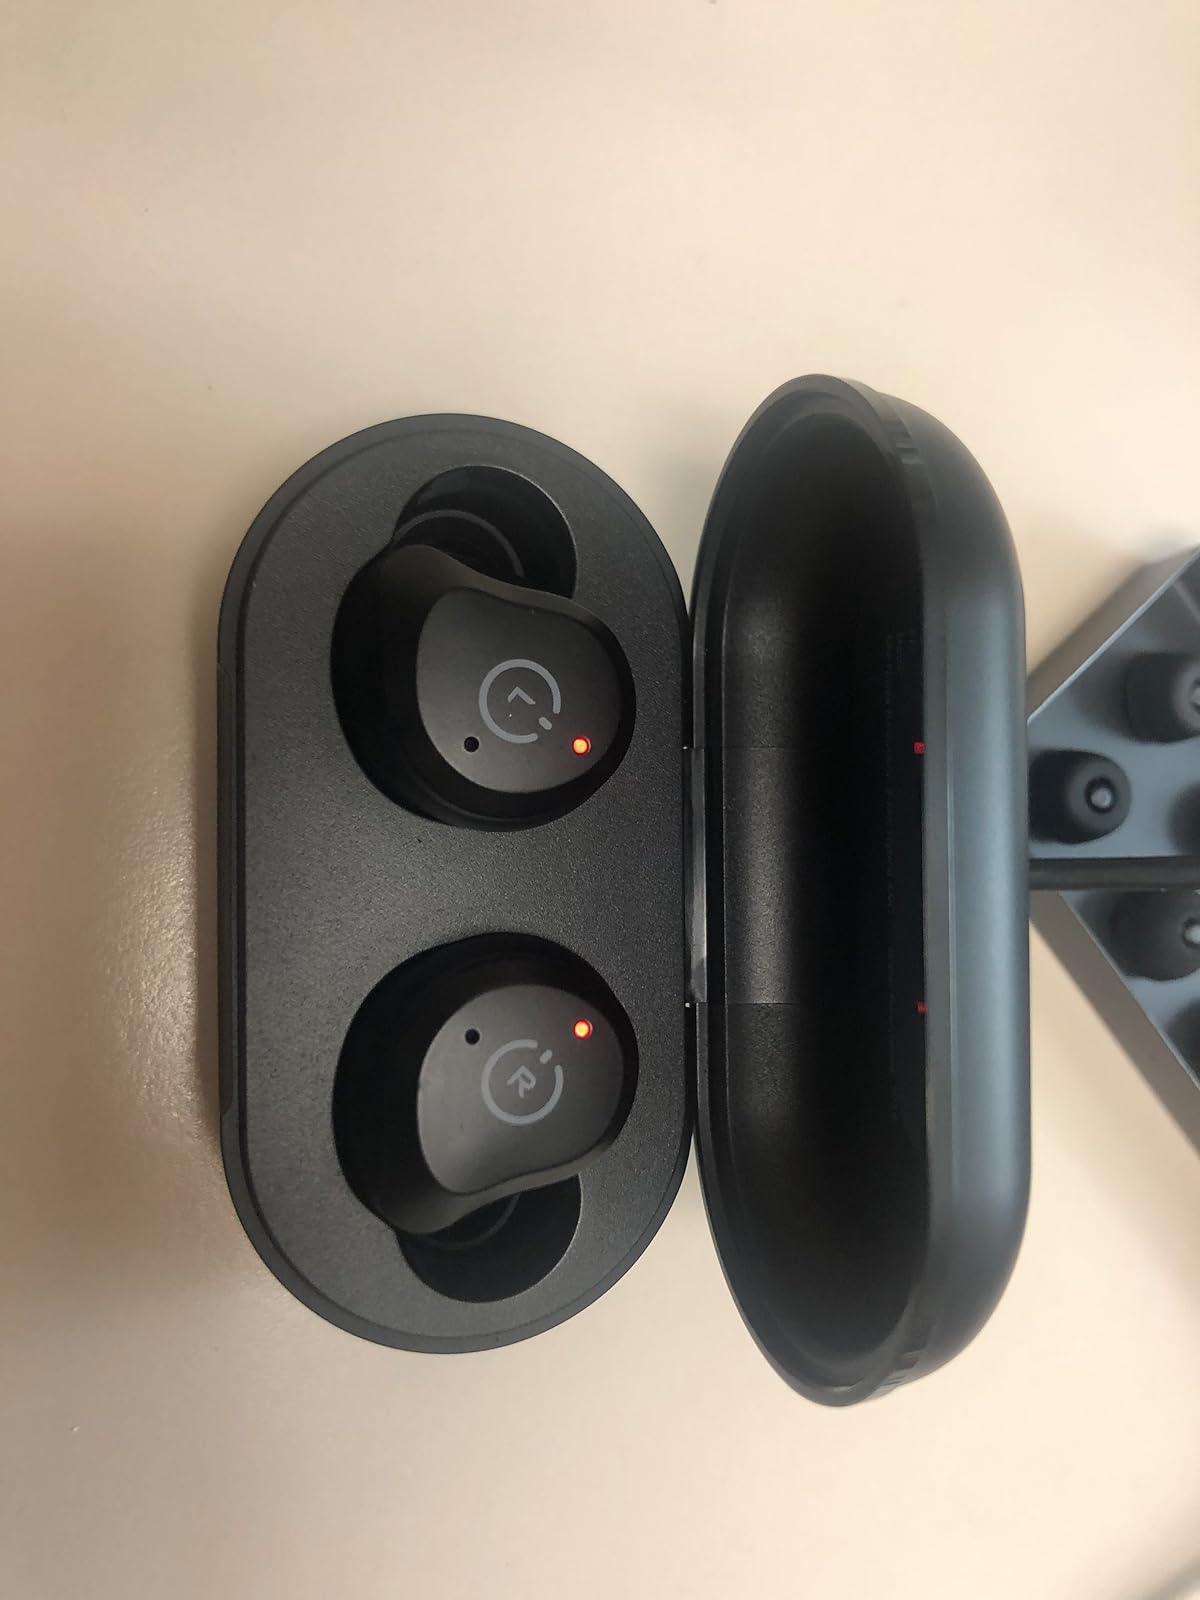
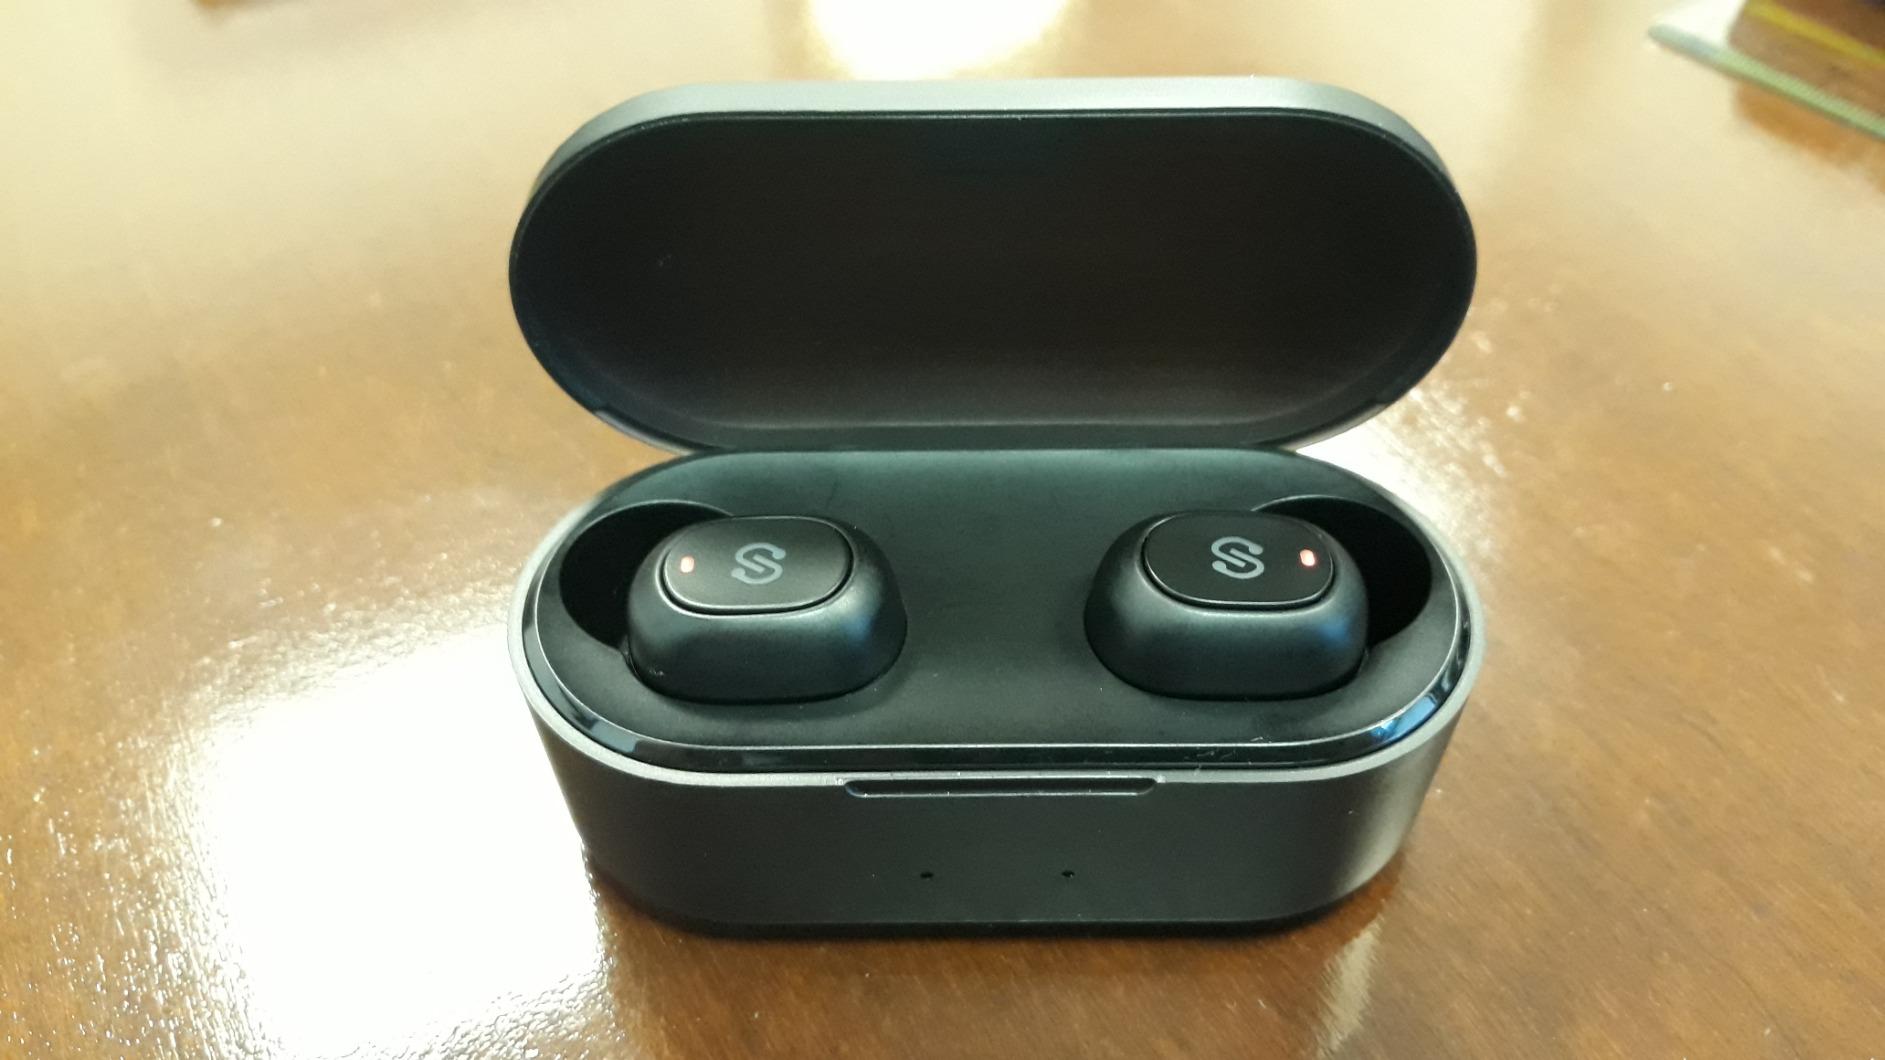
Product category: earbuds
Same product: no